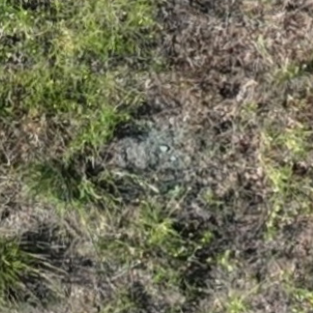
Month: july
Dye color: blue
Dye concentration: high